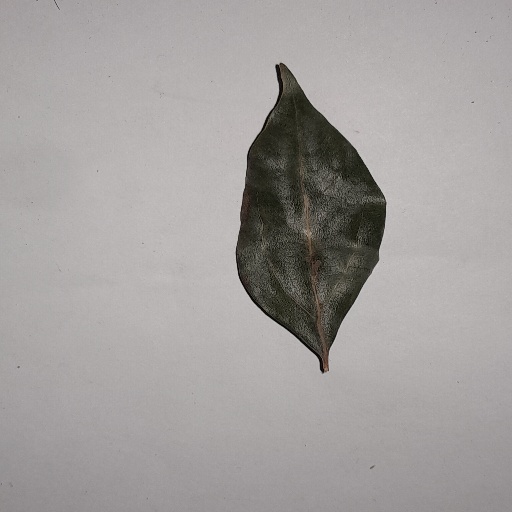
Species: Camphor
Leaf condition: Bacterial Spot